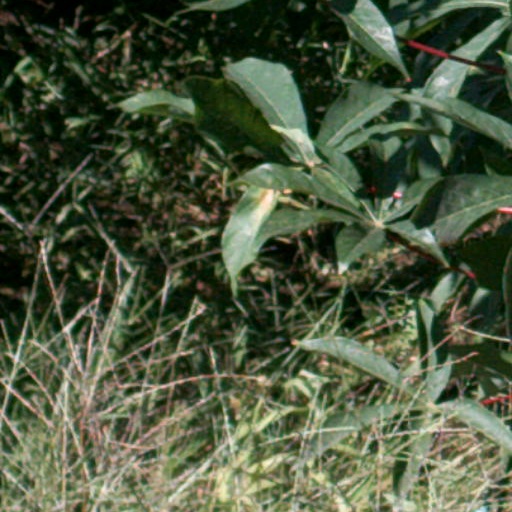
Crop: cassava